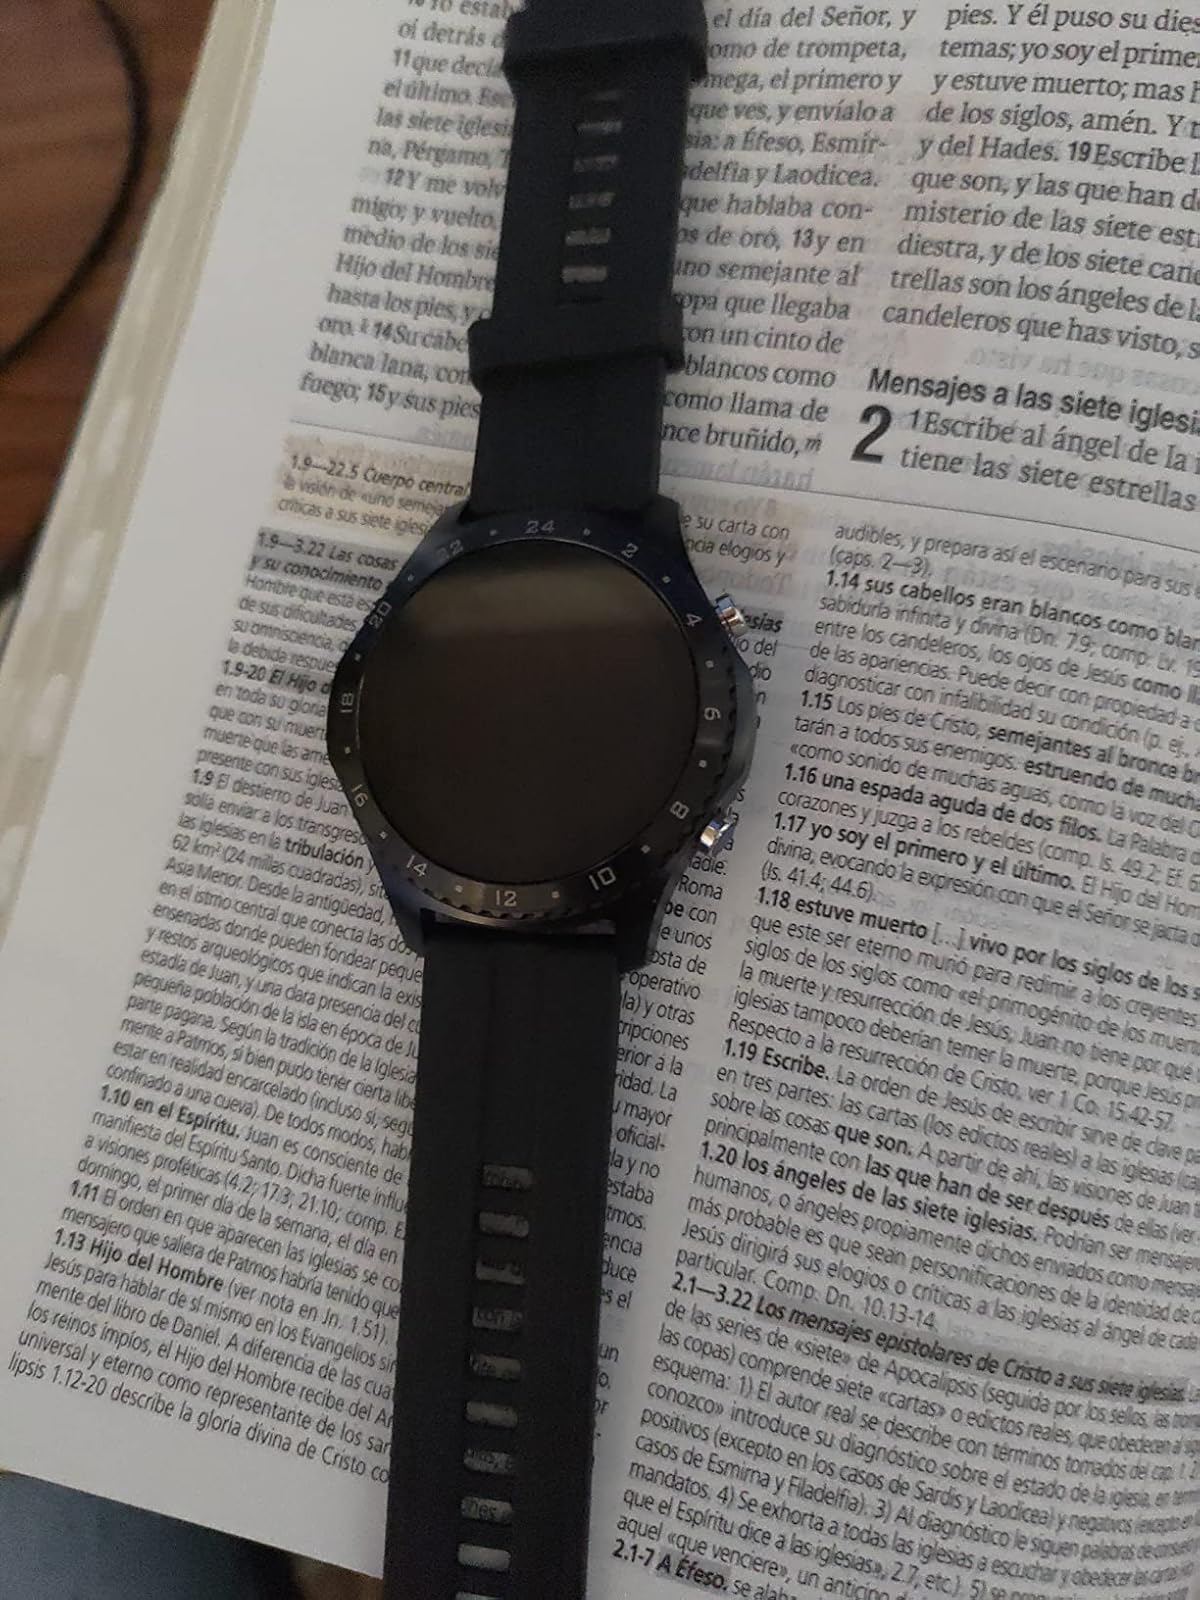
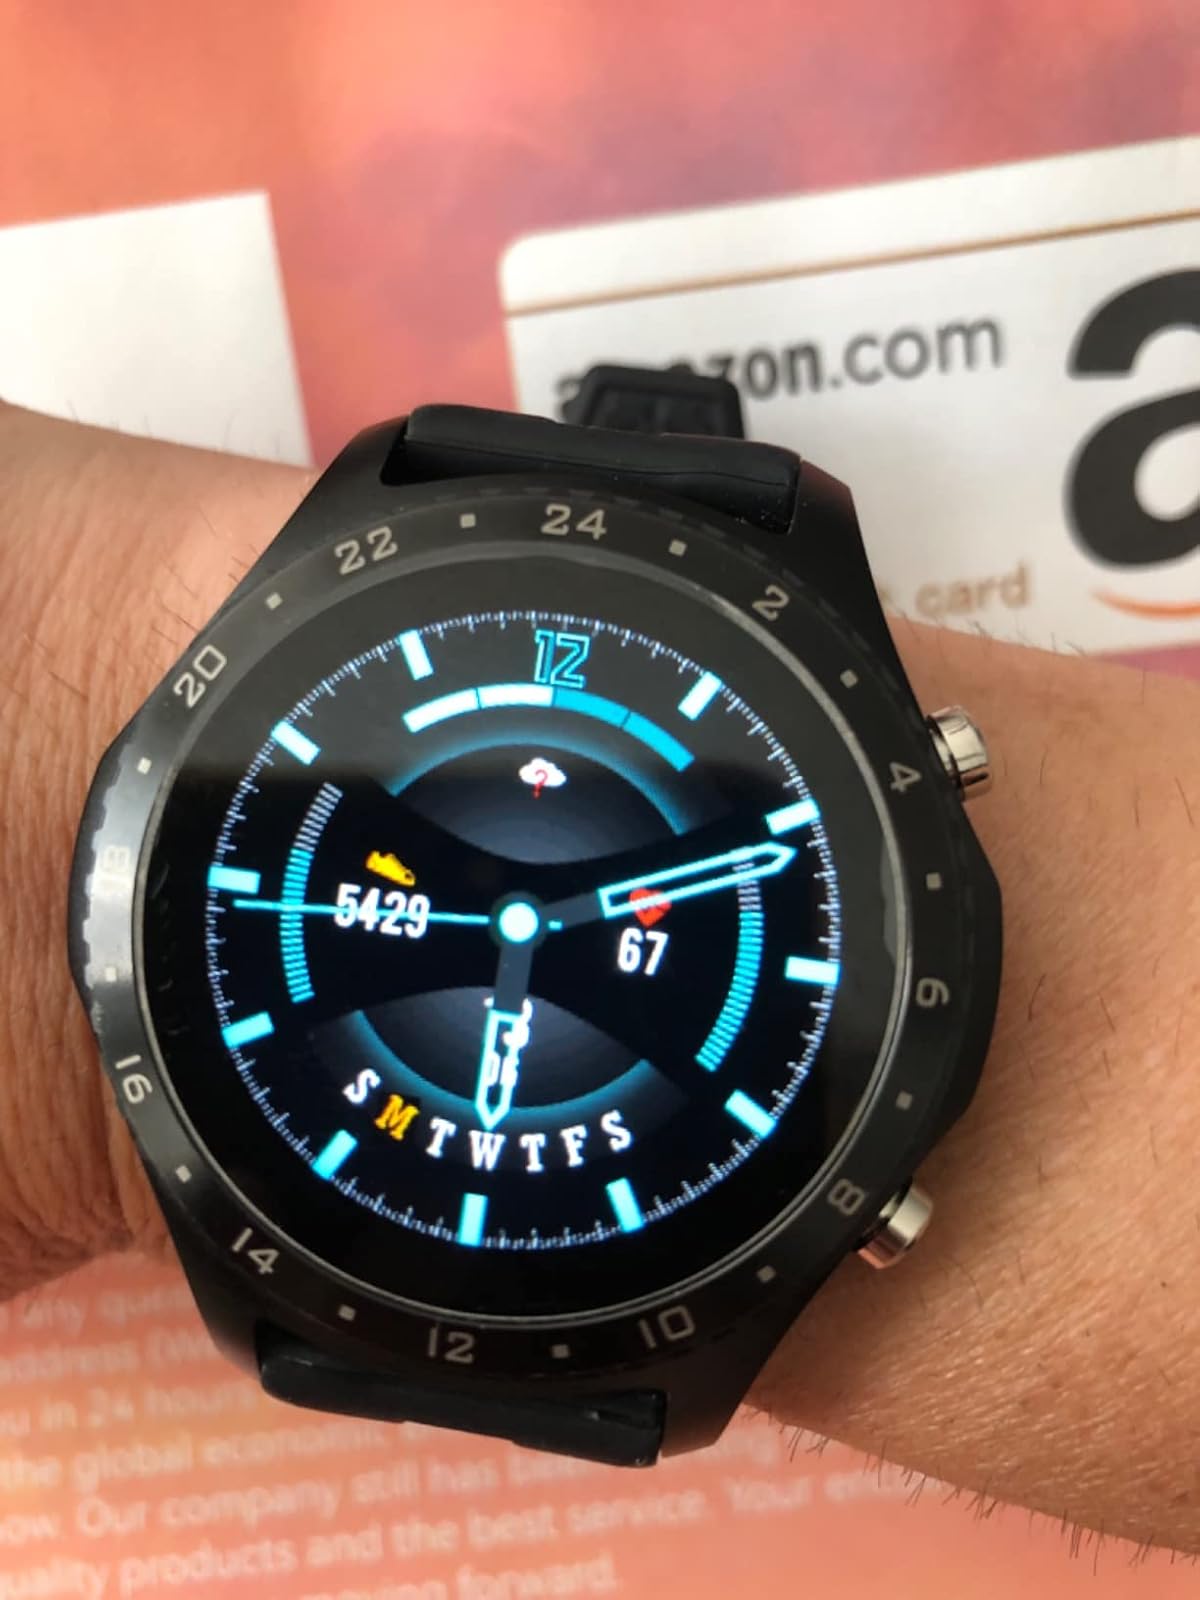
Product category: smartwatch
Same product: yes